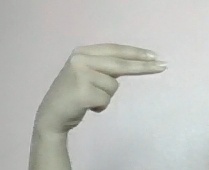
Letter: ain